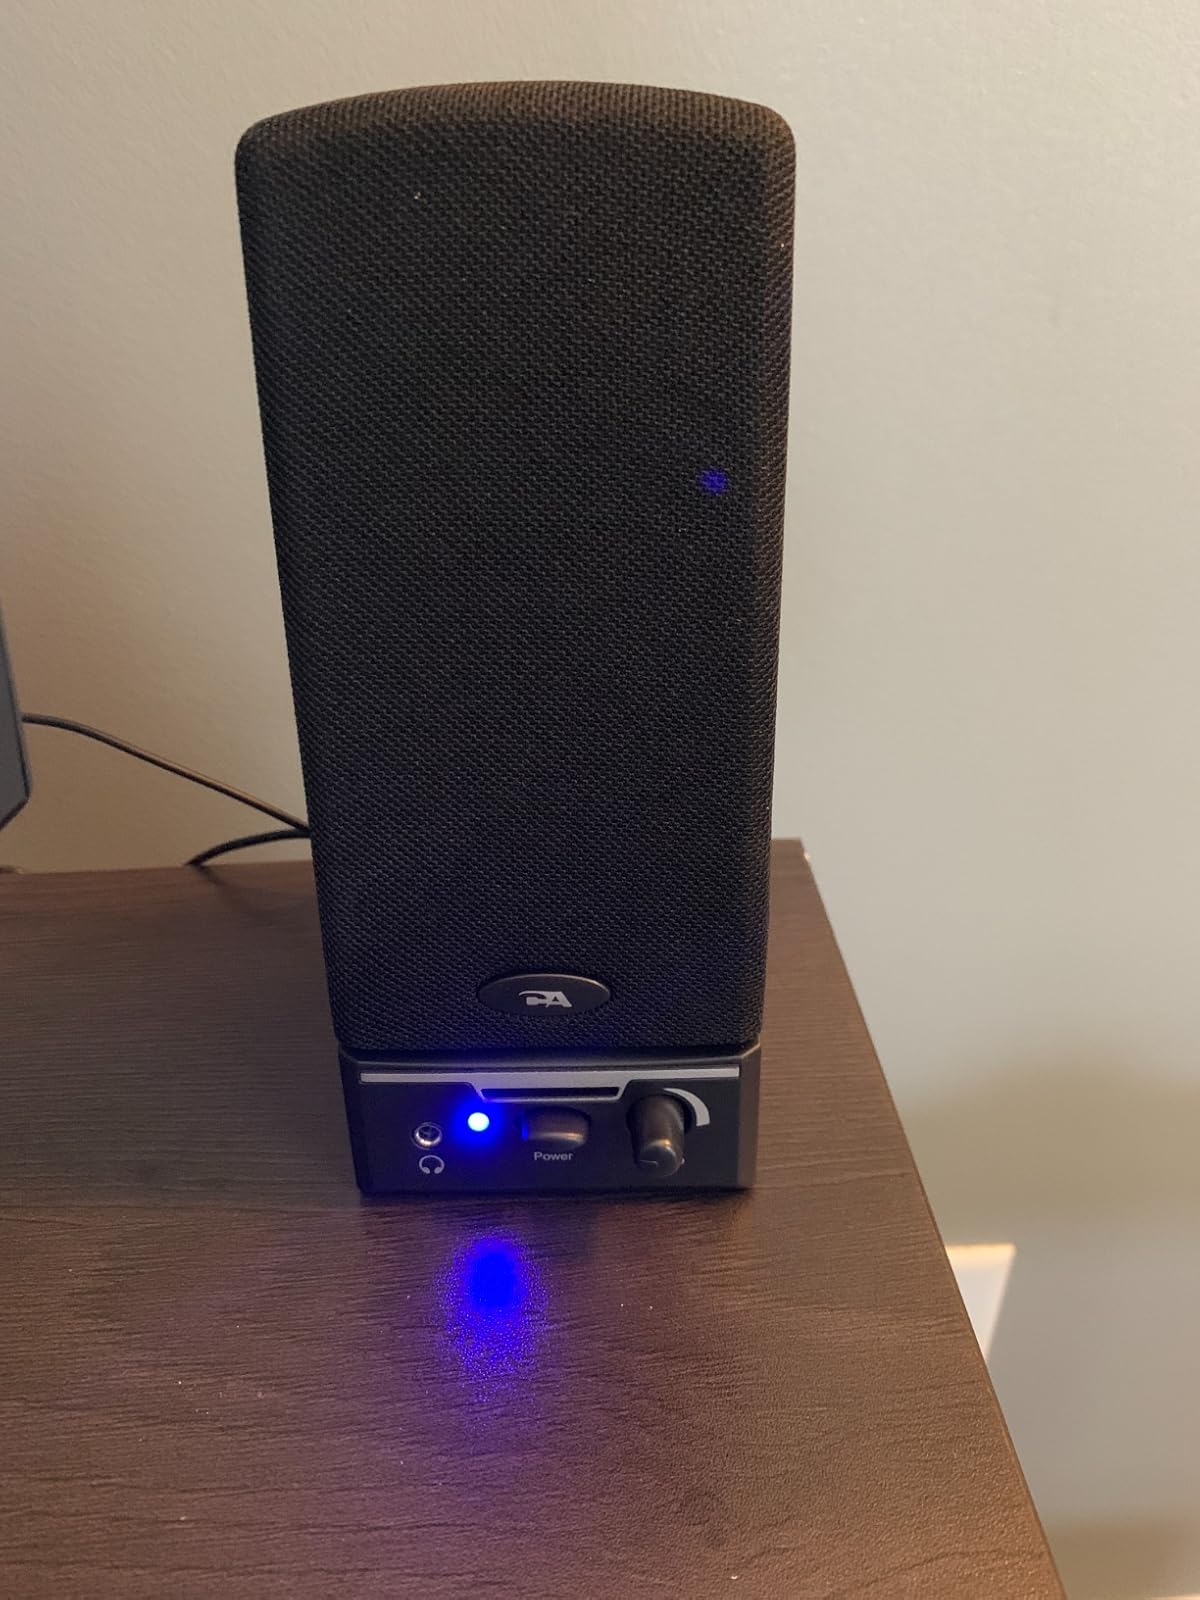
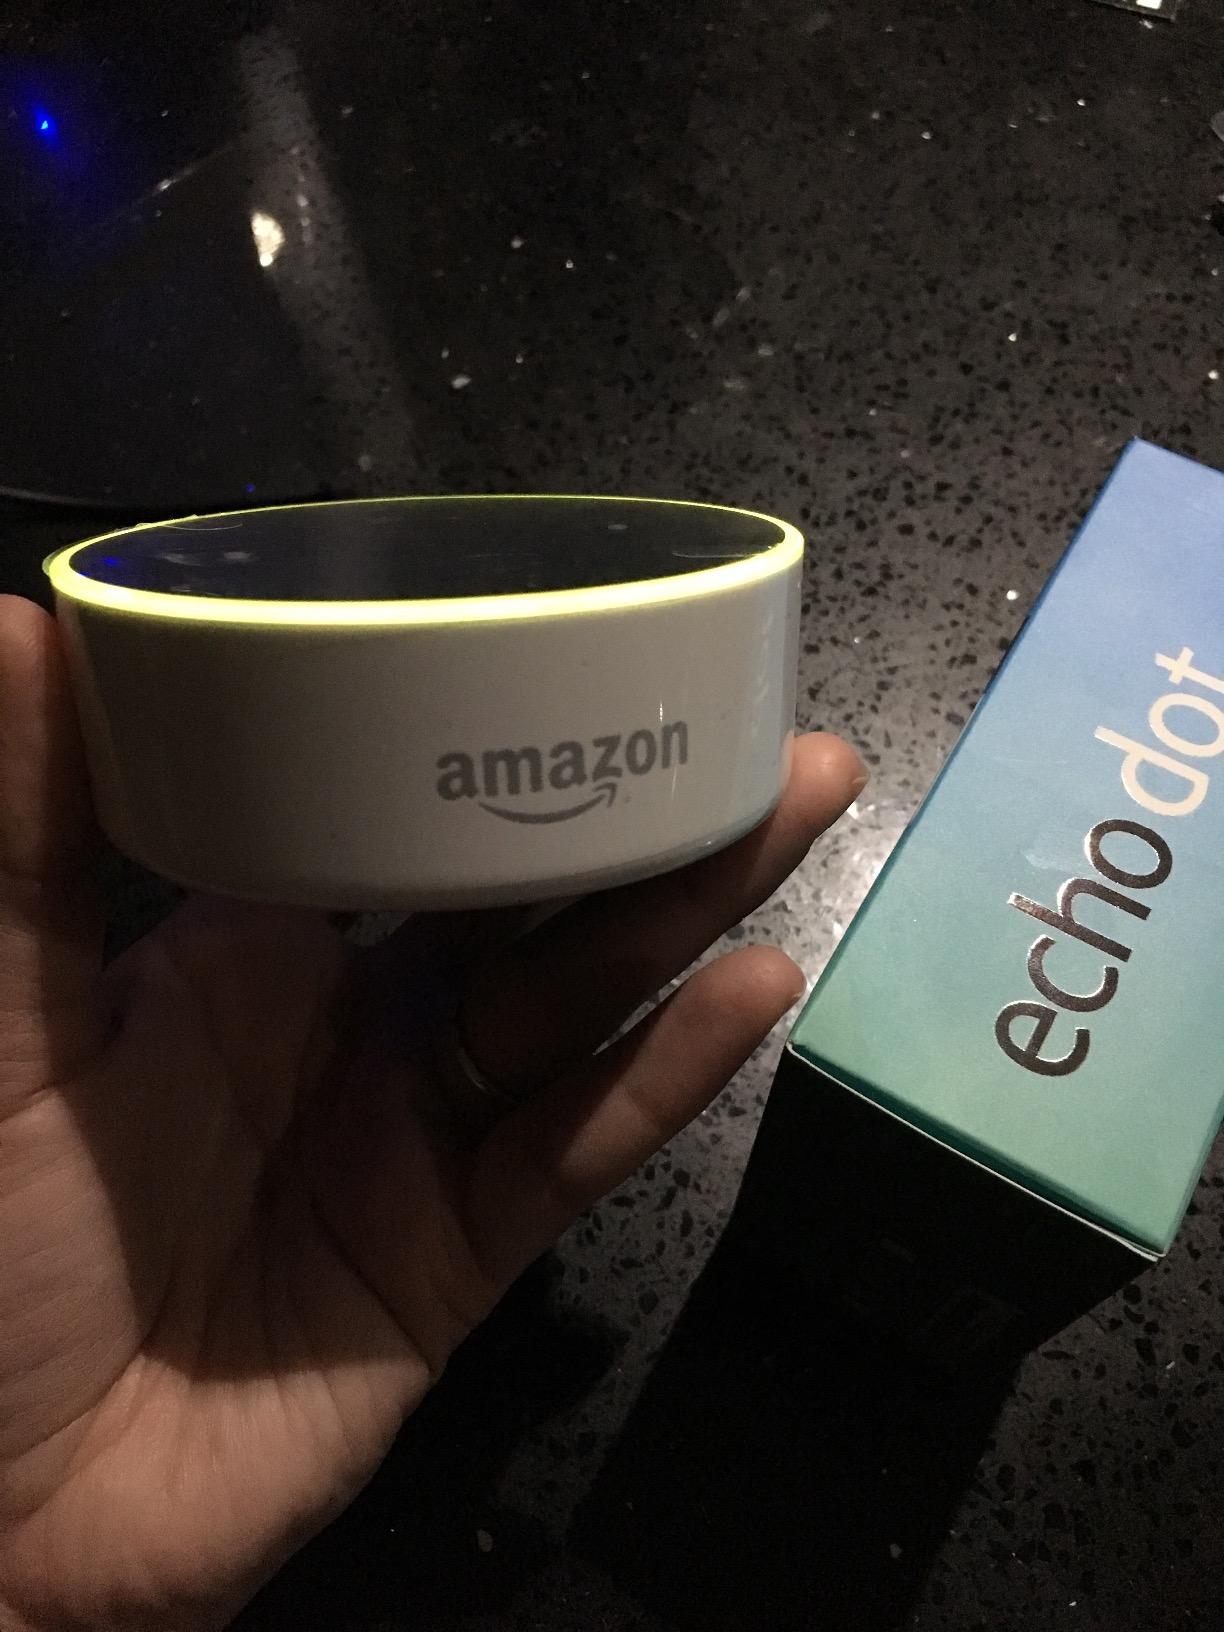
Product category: speaker
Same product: no